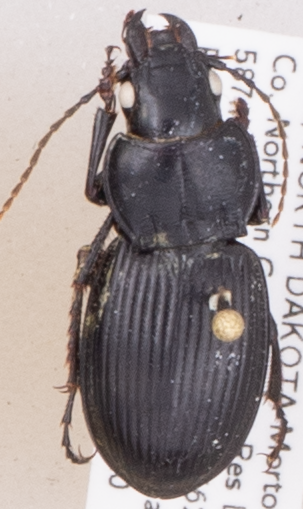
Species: Cyclotrachelus torvus
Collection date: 2019-08-20
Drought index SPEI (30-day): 0.362
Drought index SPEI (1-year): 1.13
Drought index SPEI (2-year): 0.944